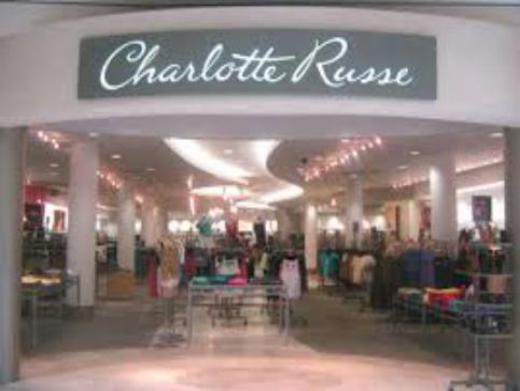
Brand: charlotte russe
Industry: Clothes